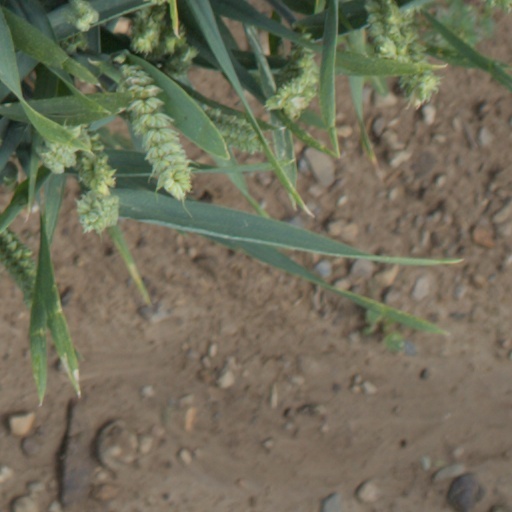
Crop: wheat